Animal testing on non-human primates

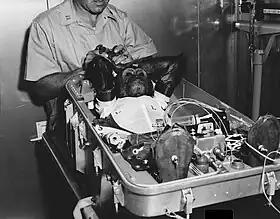
Enos, the third primate to orbit Earth, before the 1961 flight of Mercury-Atlas 5

As of 2013, the U.S. and Gabon were the only countries that still allowed chimpanzees to be used for medical experiments. The U.S. is the world's largest user of chimpanzees for biomedical research, with approximately 1,200 individual subjects in U.S. labs as of middle 2011, dropping to less than 700 as of 2016. Japan also still keeps a dozen chimpanzees in a research project for chimpanzee cognition (see Ai (chimpanzee)).